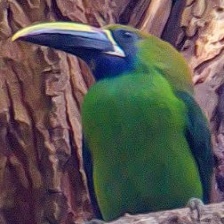
Species: BLUE THROATED TOUCANET
Scientific name: AULACORHYNCHUS CAERULEOGULARIS
ImageNet parent category: toucan